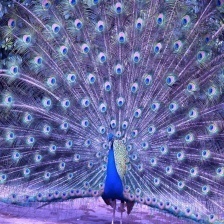
Species: PEACOCK
Scientific name: PAVO CRISTATUS